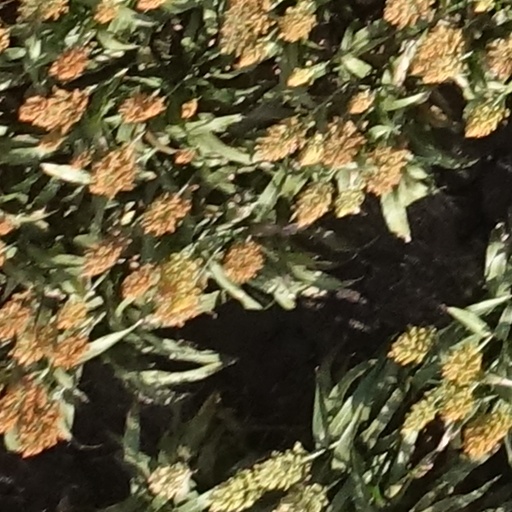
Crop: sorghum